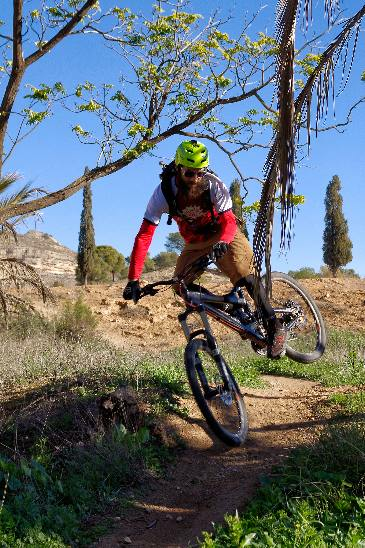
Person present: Yes